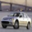
Label: automobile